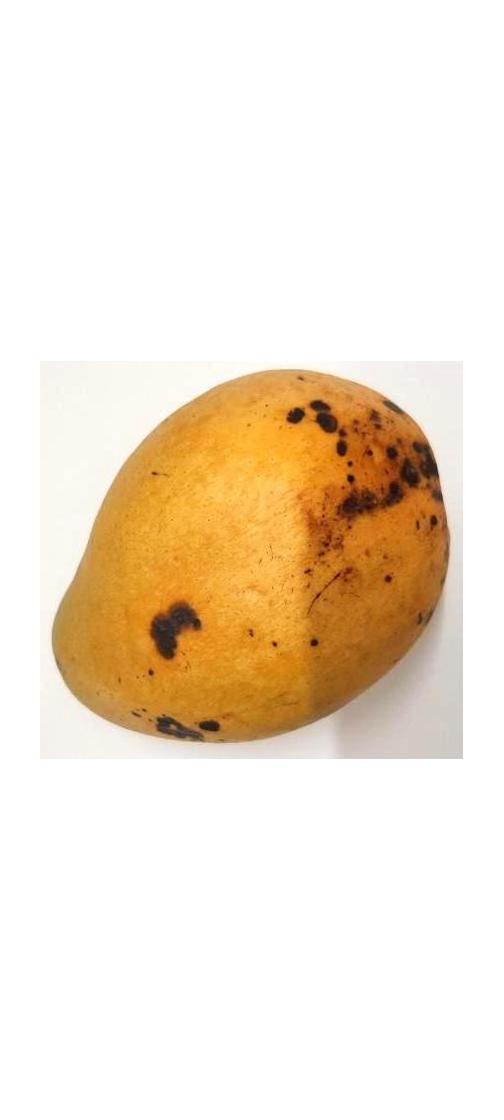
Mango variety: Bari-11